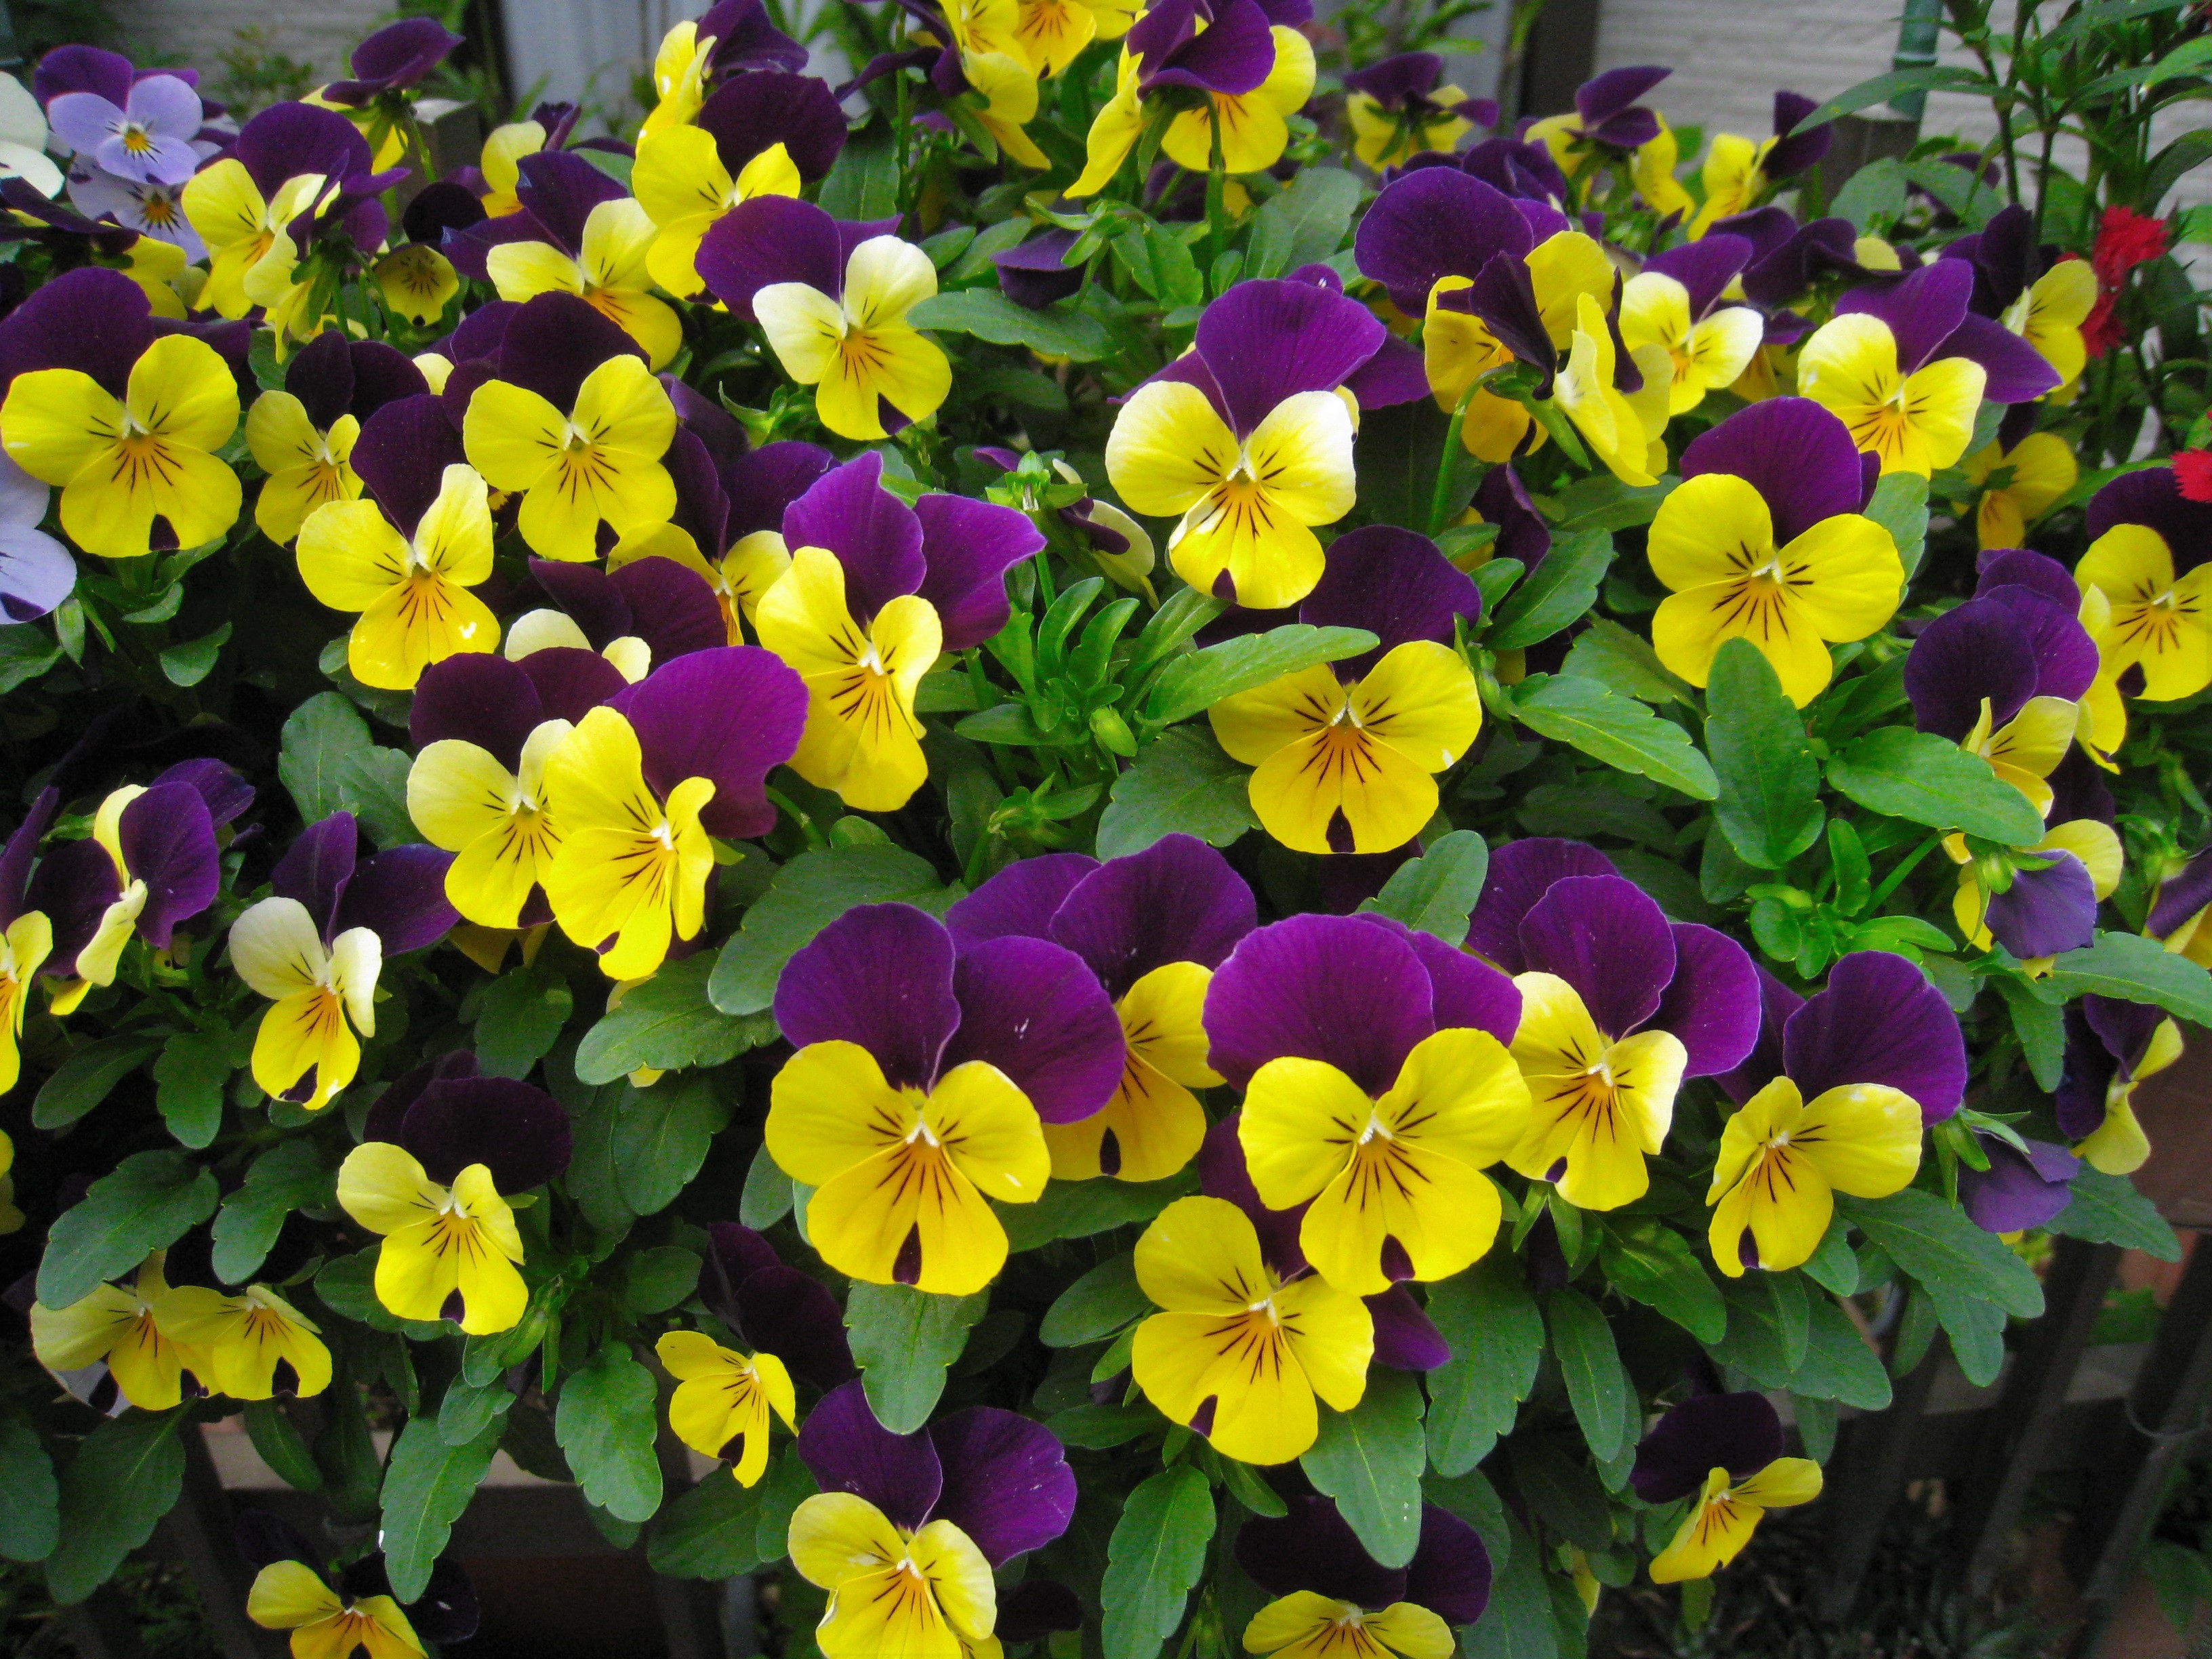
light, plant, white, leaf, flower, purple, cute, green, botany, yellow, japan, flora, wildflower, flowers, flower bed, viola, yokosuka, pansy, heisei cho, flowering plant, sumire, annual plant, land plant, violet family